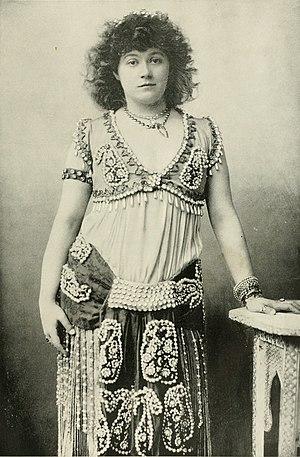
Marie Jansen, née le 18 novembre 1857 à Boston et morte le 20 mars 1914 à Winthrop, est une actrice de comédie musicale américaine connue pour ses rôles à la fin du XIXᵉ siècle. Entre 1880 et 1890, elle s'illustre dans plusieurs opéras comiques à succès, dans des comédies musicales edwardiennes et pièces de théâtre comiques à New York, Boston, Philadelphie et Londres.